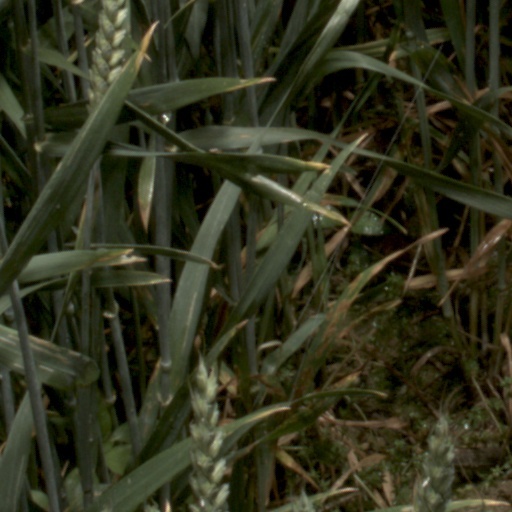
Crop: wheat